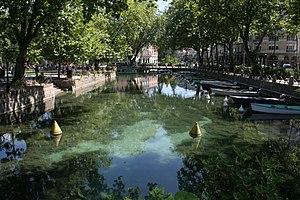
Canal du Vassé, ville d'Annecy (la petite Venise Savoyarde), France
Annecy est une ville française, chef-lieu et préfecture du département de la Haute-Savoie en région Auvergne-Rhône-Alpes. Au nord des Alpes françaises, après Genève à 40 km au nord, Annecy fait partie de l'axe des agglomérations du sillon alpin en alignement avec Chambéry puis Valence et Grenoble.